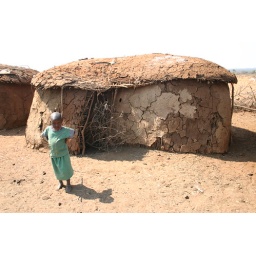
Masai girl in front of house